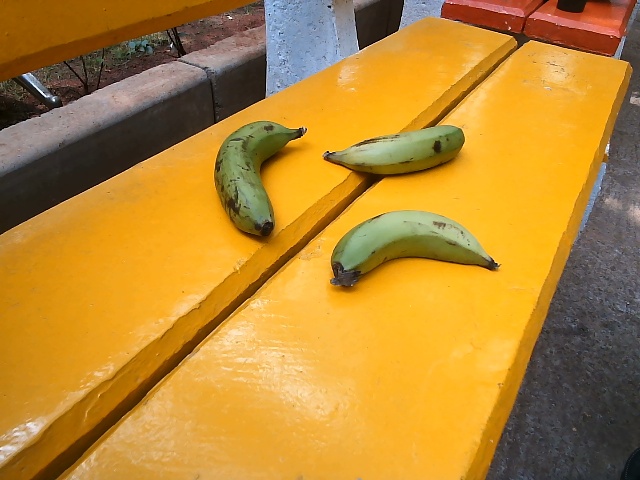
Label: Raw_Banana